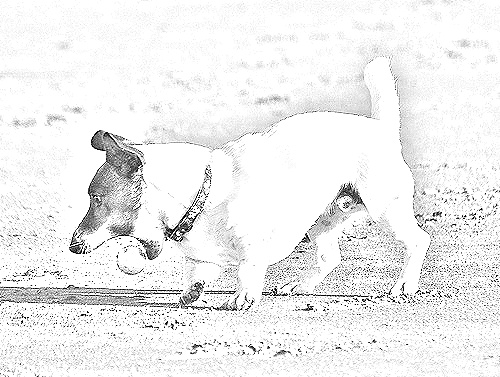
Portrait style: Sketch Portrait